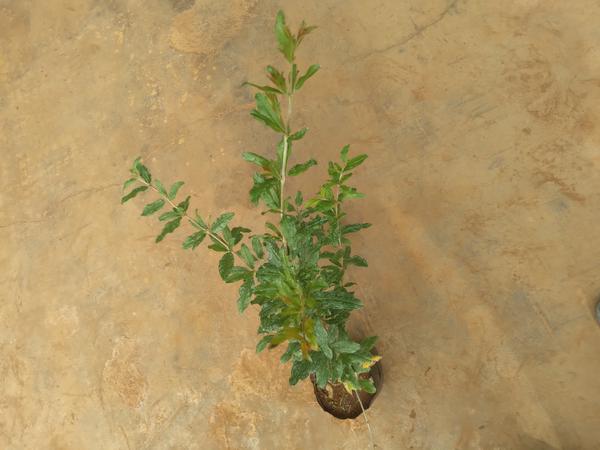
Plant: Pomegranate